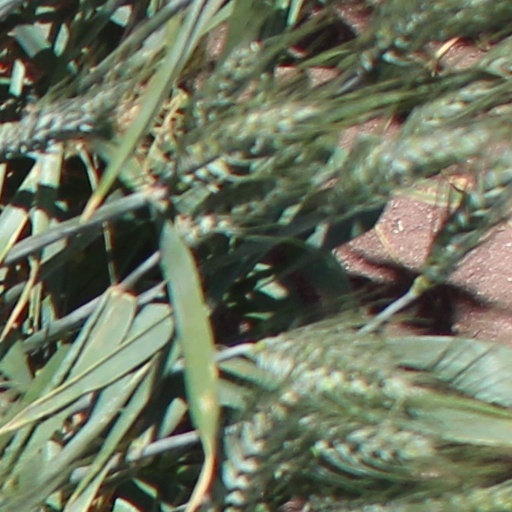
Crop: wheat